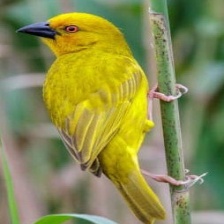
Species: EASTERN GOLDEN WEAVER
Scientific name: PLOCEUS SUBAUREUS